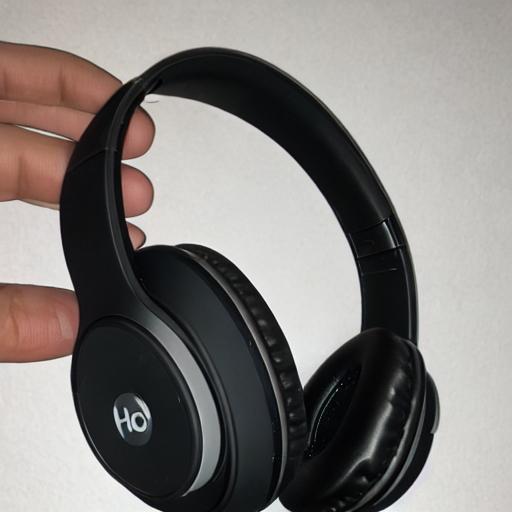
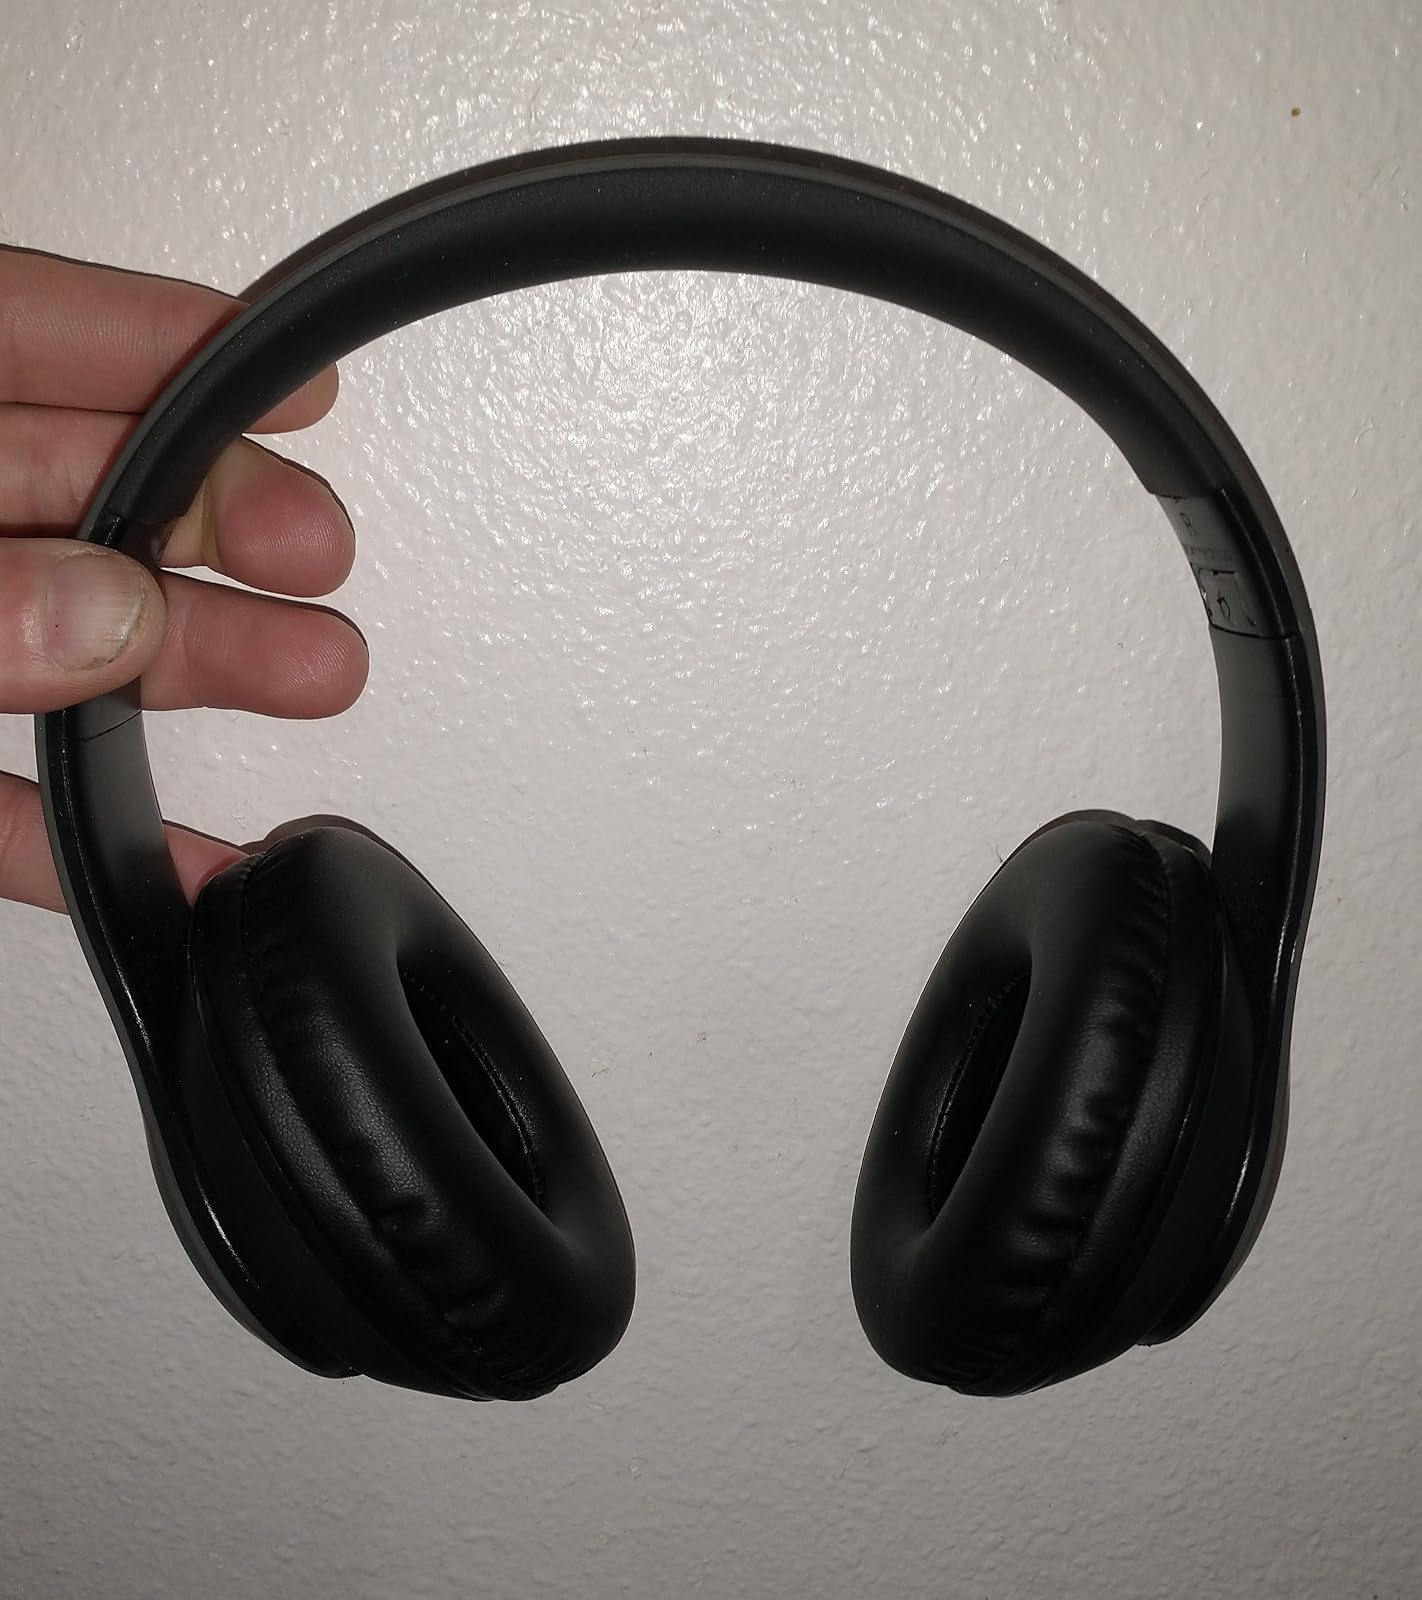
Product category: headphones
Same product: no